Splendid China Folk Village

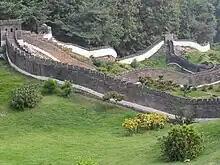
Miniature Great Wall of China

Splendid China Folk Village (Chinese: 锦绣中华民俗村, pinyin: Jǐnxiù Zhōnghuá Mínsú Cūn) is a theme park including two areas (Splendid China Miniature Park and China Folk Culture Village) located in Shenzhen, Guangdong province, People's Republic of China. The park's theme reflects the history, culture, art, ancient architecture, customs and habits of various nationalities. It is one of the world's largest scenery parks in the amount of scenarios reproduced. The park is developed and managed by the major travel and tourist corporation, China Travel Service.